Brewood

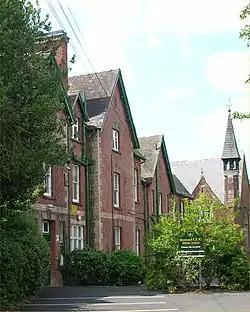
The grammar school building, now incorporated into the Church of England Middle School, in School Road. Most of the building dates from a reconstruction of 1856.

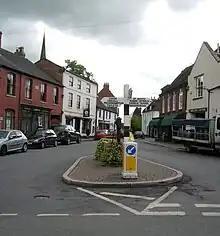
The Market Place in 2011.

Brewood Grammar School was founded in the town in the reign of Elizabeth I, replacing a chantry school founded in the previous century and dissolved when all chantries were suppressed in 1547. Richard Hurd, educated at the school by William Budworth in the 1730s, and later to become a Bishop of Worcester, was one of the most notable students.